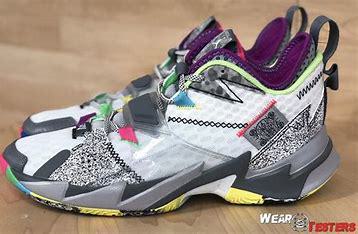
Brand: Jordan
Model: Why Not ZER0 3